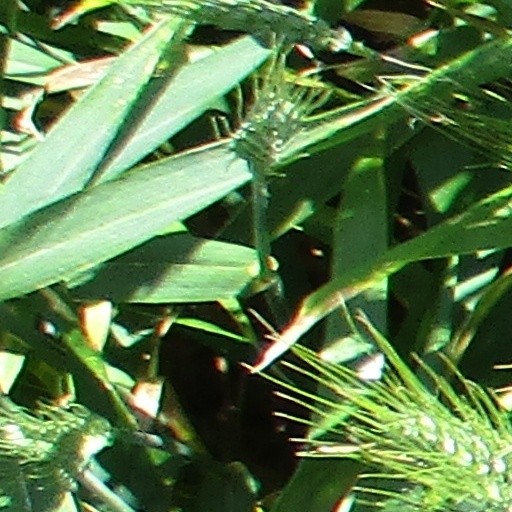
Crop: wheat